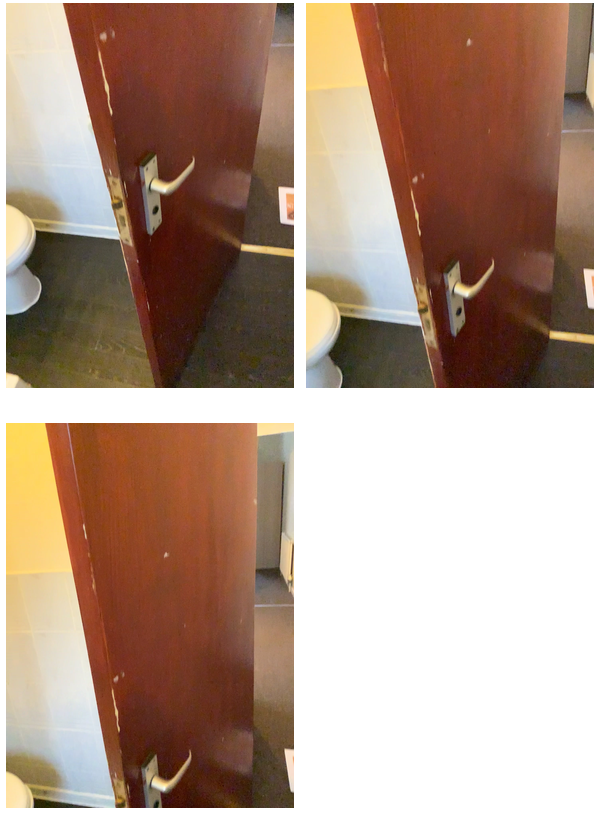Task instruction: Open the door.
Answer: {"task_instruction": "Open the door.", "nodes": ["handle", "door"], "edges": [{"functional_relationship": "openorclose", "object1": "handle", "object2": "door", "spatial_relations": ["left_of", "in_front_of", "close"], "is_touching": true}], "action_type": "pull", "function_type": "open_close_control"}